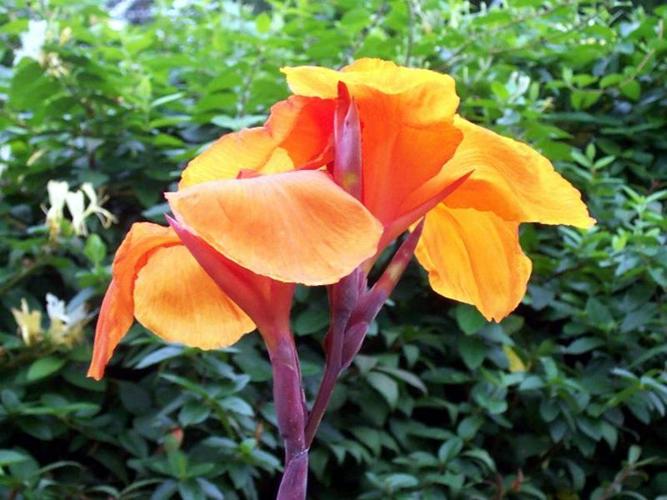
Label: canna lily